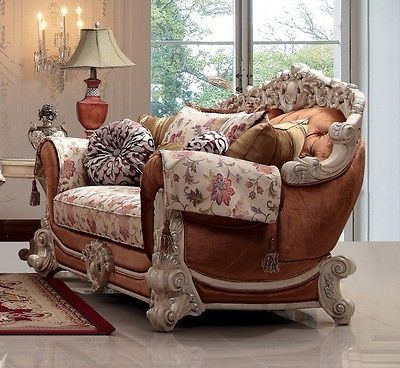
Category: sofa